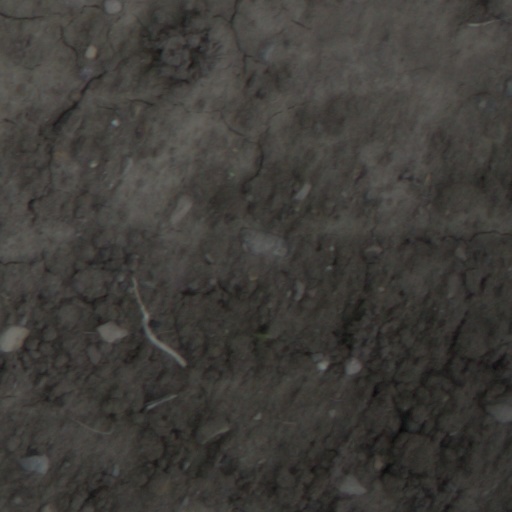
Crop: wheat